Tsim Sha Tsui station

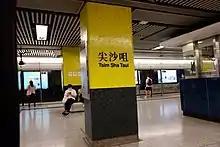
Tsim Sha Tsui Station Platform

In December 2013, construction began on a redesigned Exit D. A new passage was built to connect to the K11 shopping centre, aiming to relieve congestion in the southern end of the station concourse as well as the Mody Road Subway. The new passageway opened on 30 November 2018.